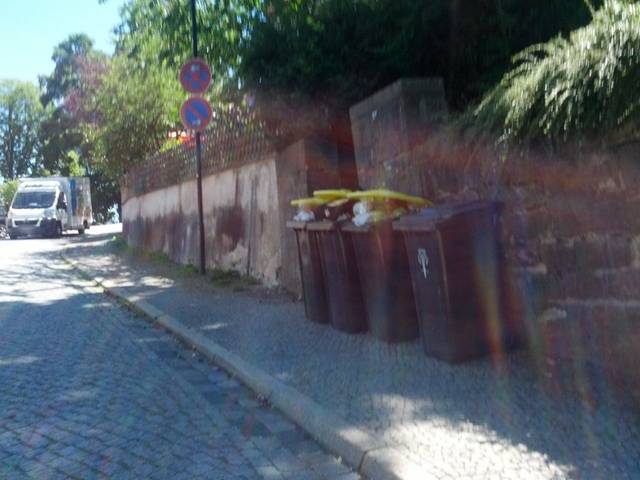
Region: Germany
Coordinates: 50.969, 10.319